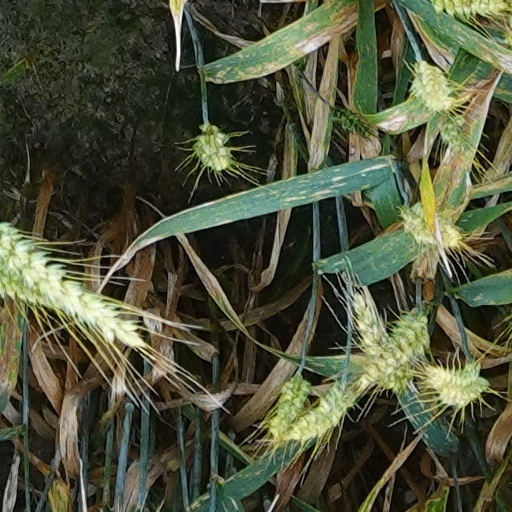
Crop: wheat